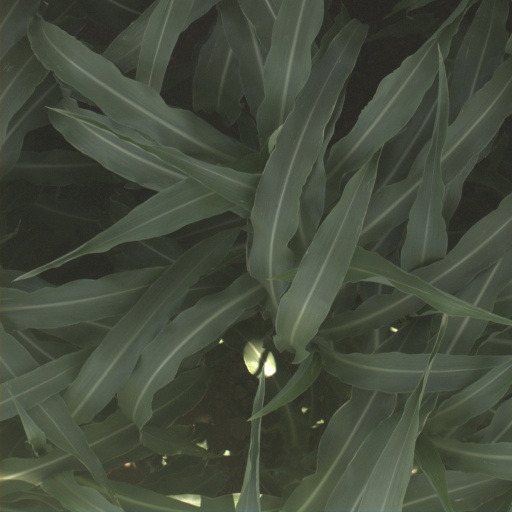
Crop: sorghum